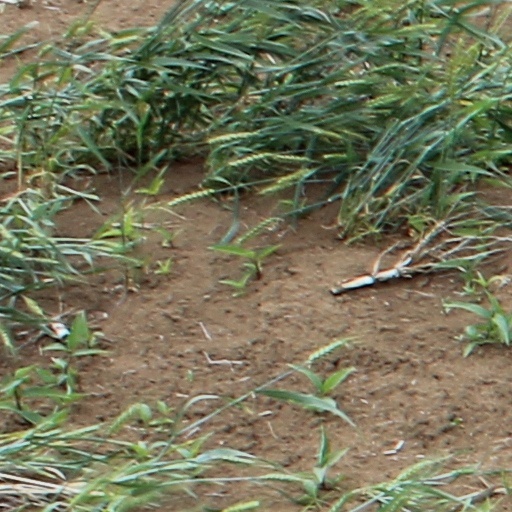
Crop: wheat